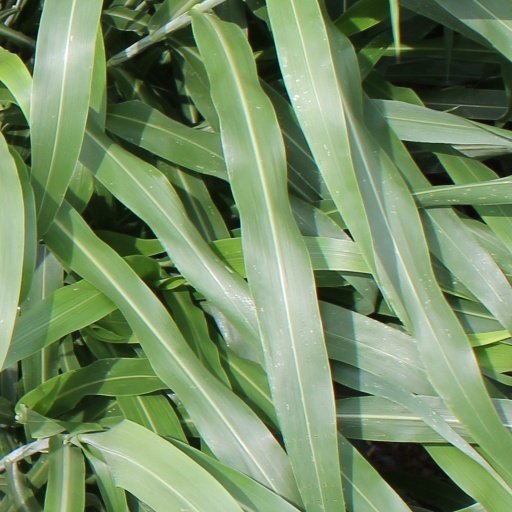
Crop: sorghum